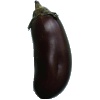
Label: Eggplant 1